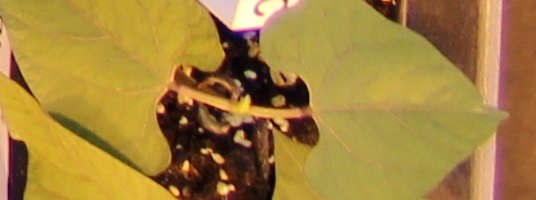
Label: Blackbean